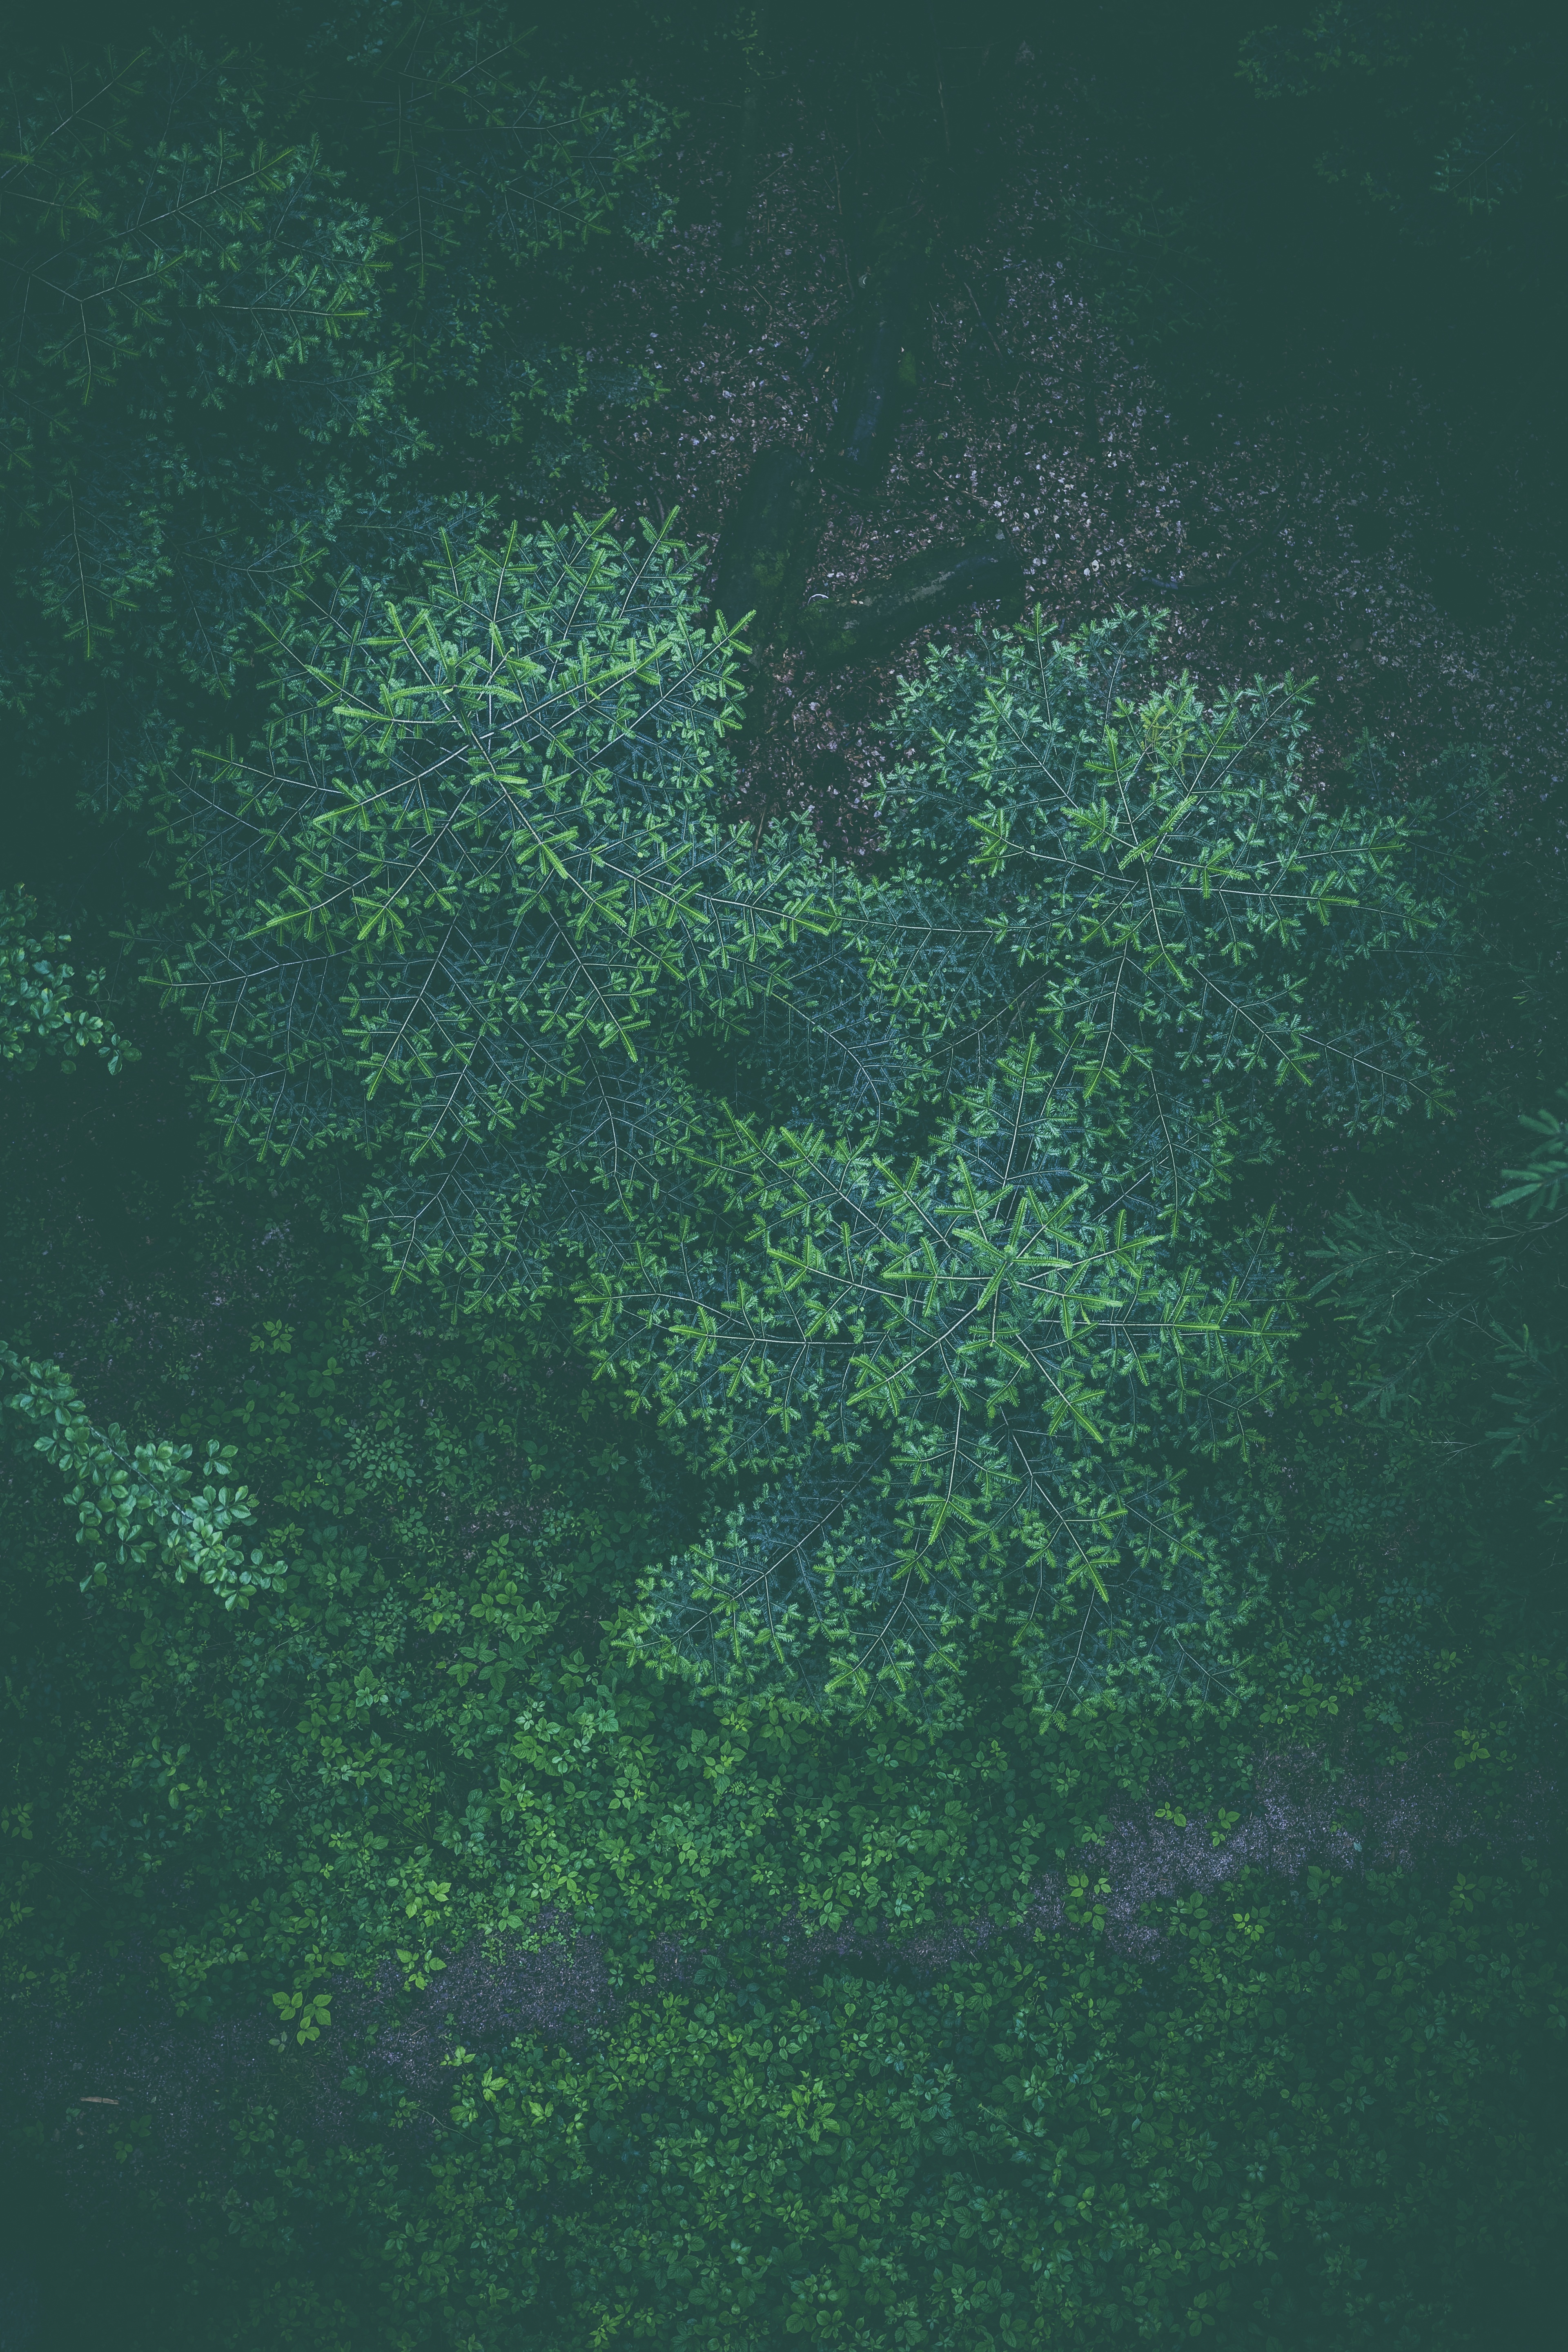
landscape, tree, nature, forest, grass, rock, branch, mountain, plant, hiking, sunlight, texture, leaf, view, advertising, underwater, green, reflection, holiday, tourism, leisure, trees, places of interest, algae, plateau, habitat, viewpoint, benefit from, ecosystem, destination, marketing, more, distant view, foresight, bavarian forest, treetop path, natural environment, atmospheric phenomenon